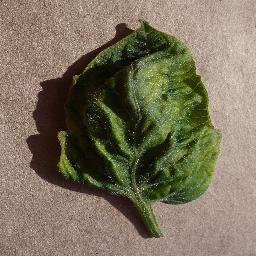
Label: Tomato___Tomato_Yellow_Leaf_Curl_Virus